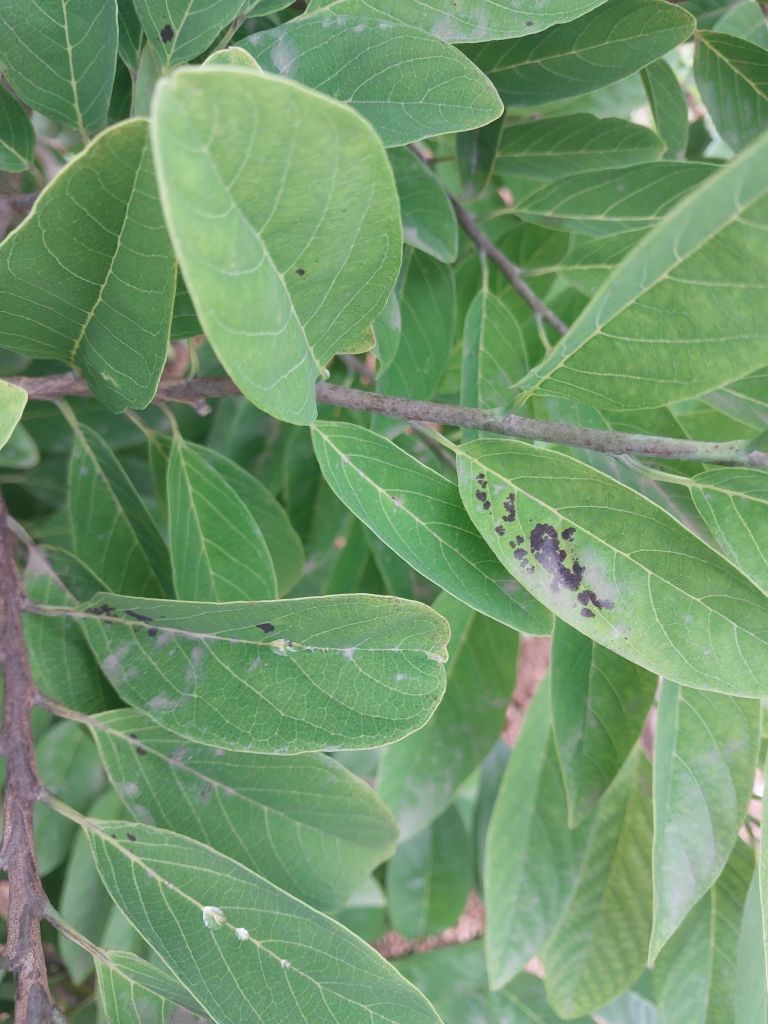
Disease label: Leaf spot on Leaves